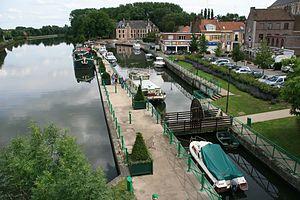
Wambrechies est une commune française située dans le département du Nord, en région Hauts-de-France. Elle fait partie de la Métropole européenne de Lille.